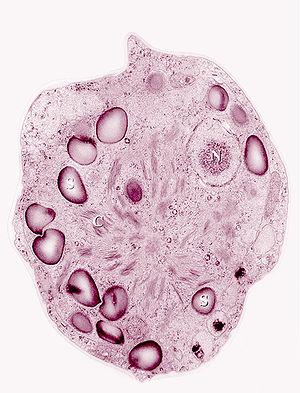
Chlamydomonas nivalis est une espèce d’algues vertes unicellulaire du genre Chlamydomonas qui appartient au groupe des « Algues des neiges ». En plus de la chlorophylle, elle contient un pigment rouge de type caroténoïde qui lui donne une couleur rougeâtre. Présente dans la neige, elle donne à cette dernière une coloration rouge à rose.